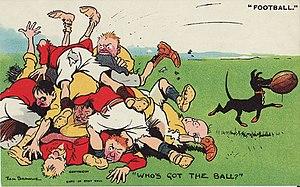
Thomas Arthur Browne, dit Tom Browne est un auteur de bande dessinée, illustrateur et peintre Britannique extrêmement populaire durant sa courte période d'activité.